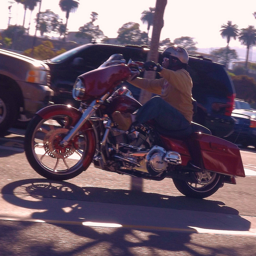
The man rides a red motorcycle near other cars.
A person rides a motorcycle in a city street.
a person riding a motorcycle on a city street
A man rides a red motorcycle on a street.
A man riding down the street on his red motorcycle